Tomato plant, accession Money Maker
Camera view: vertical (180 deg); turntable rotation: 300 degrees
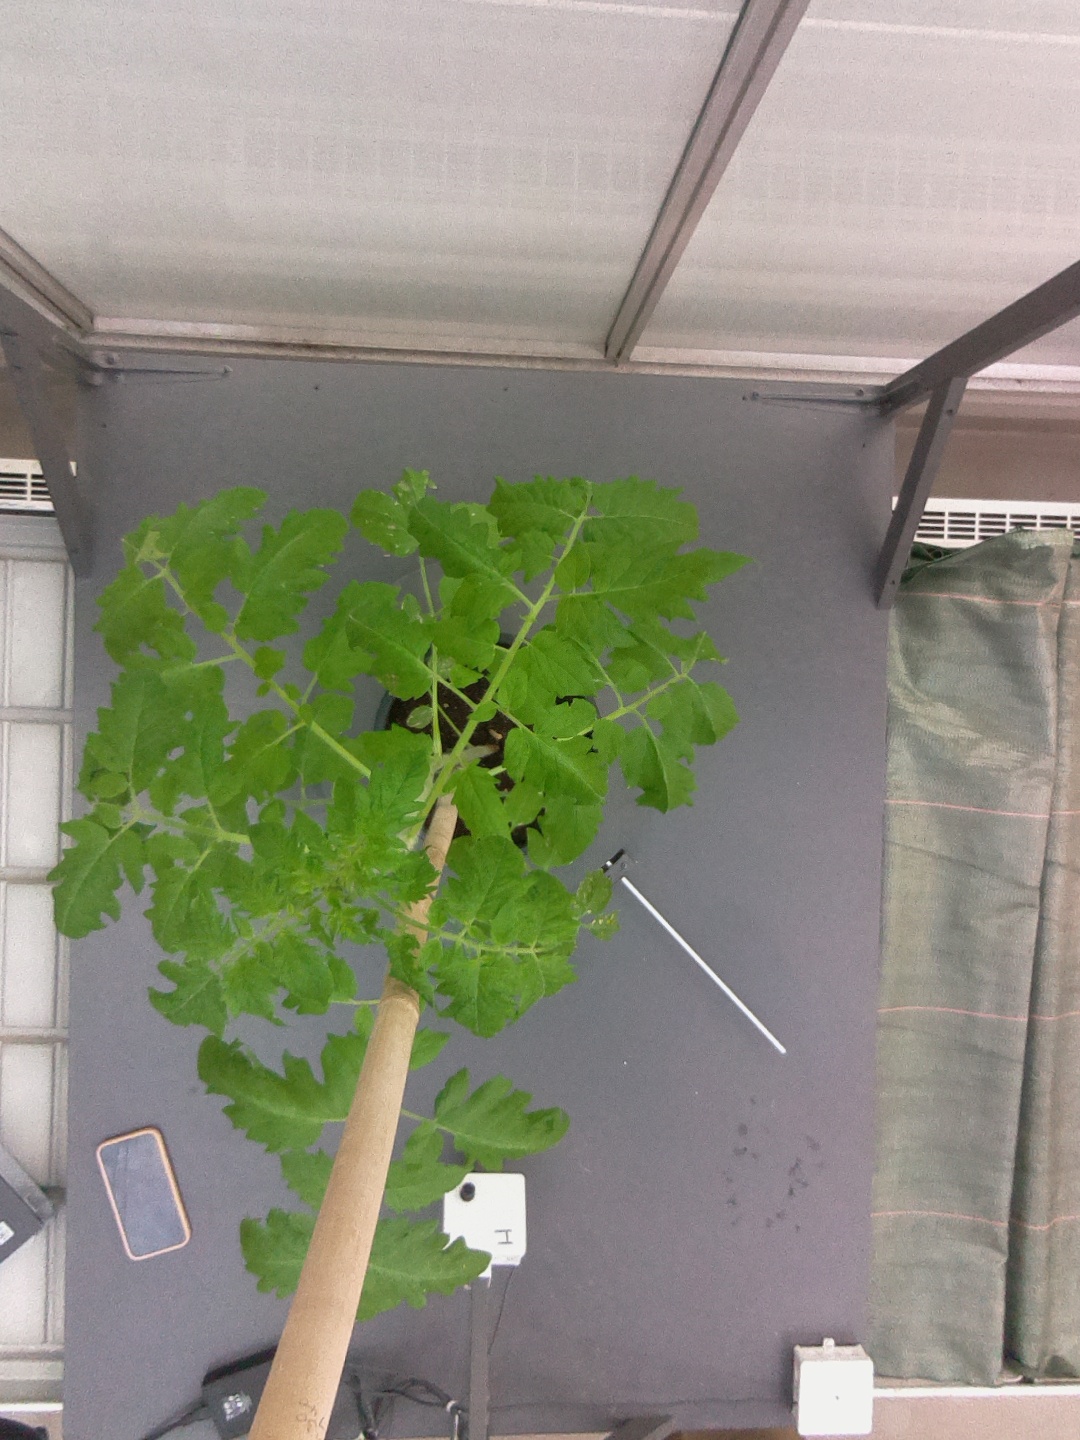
BBCH growth stage 52: 2 inflorescences visible